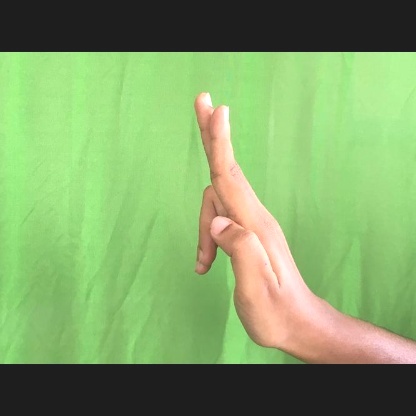
Mudra: Ardhapathaka